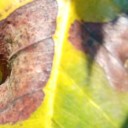
Label: Phoma